MILNET

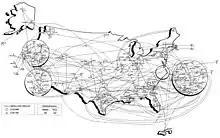
MILNET in the United States, 1989

In computer networking, MILNET (fully Military Network) was the name given to the part of the ARPANET internetwork designated for unclassified United States Department of Defense traffic.